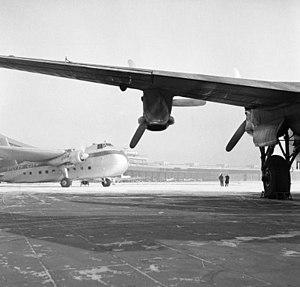
Silver City Airways est une compagnie aérienne privée britannique indépendante fondée en 1946. Le nom Silver City est dérivé de la ville minière australienne éponyme de Broken Hill, où la société Zinc Corporation avait son siège.